Mortimer Menpes

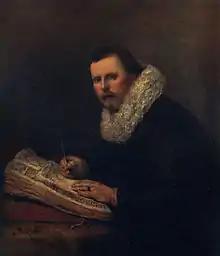
Menpes' "Portrait of Savant" after Rembrandt's "Portrait of a Scholar"

On 26 April 1875 at All Soul's Church, Langham Place, London, Menpes married fellow Australian Rosa Mary Grosse (1857 – 23 August 1936). Miss Grosse was a fellow-passenger on the RMSS "Nubia" that took the Menpes family to London in 1875. She was an orphan: her mother Rosetta Matilda Grosse died in 1866 and her father James Grosse, a fellow member with James Menpes of the Port Adelaide Corporation and whose Will was executed by Menpes, in 1874.